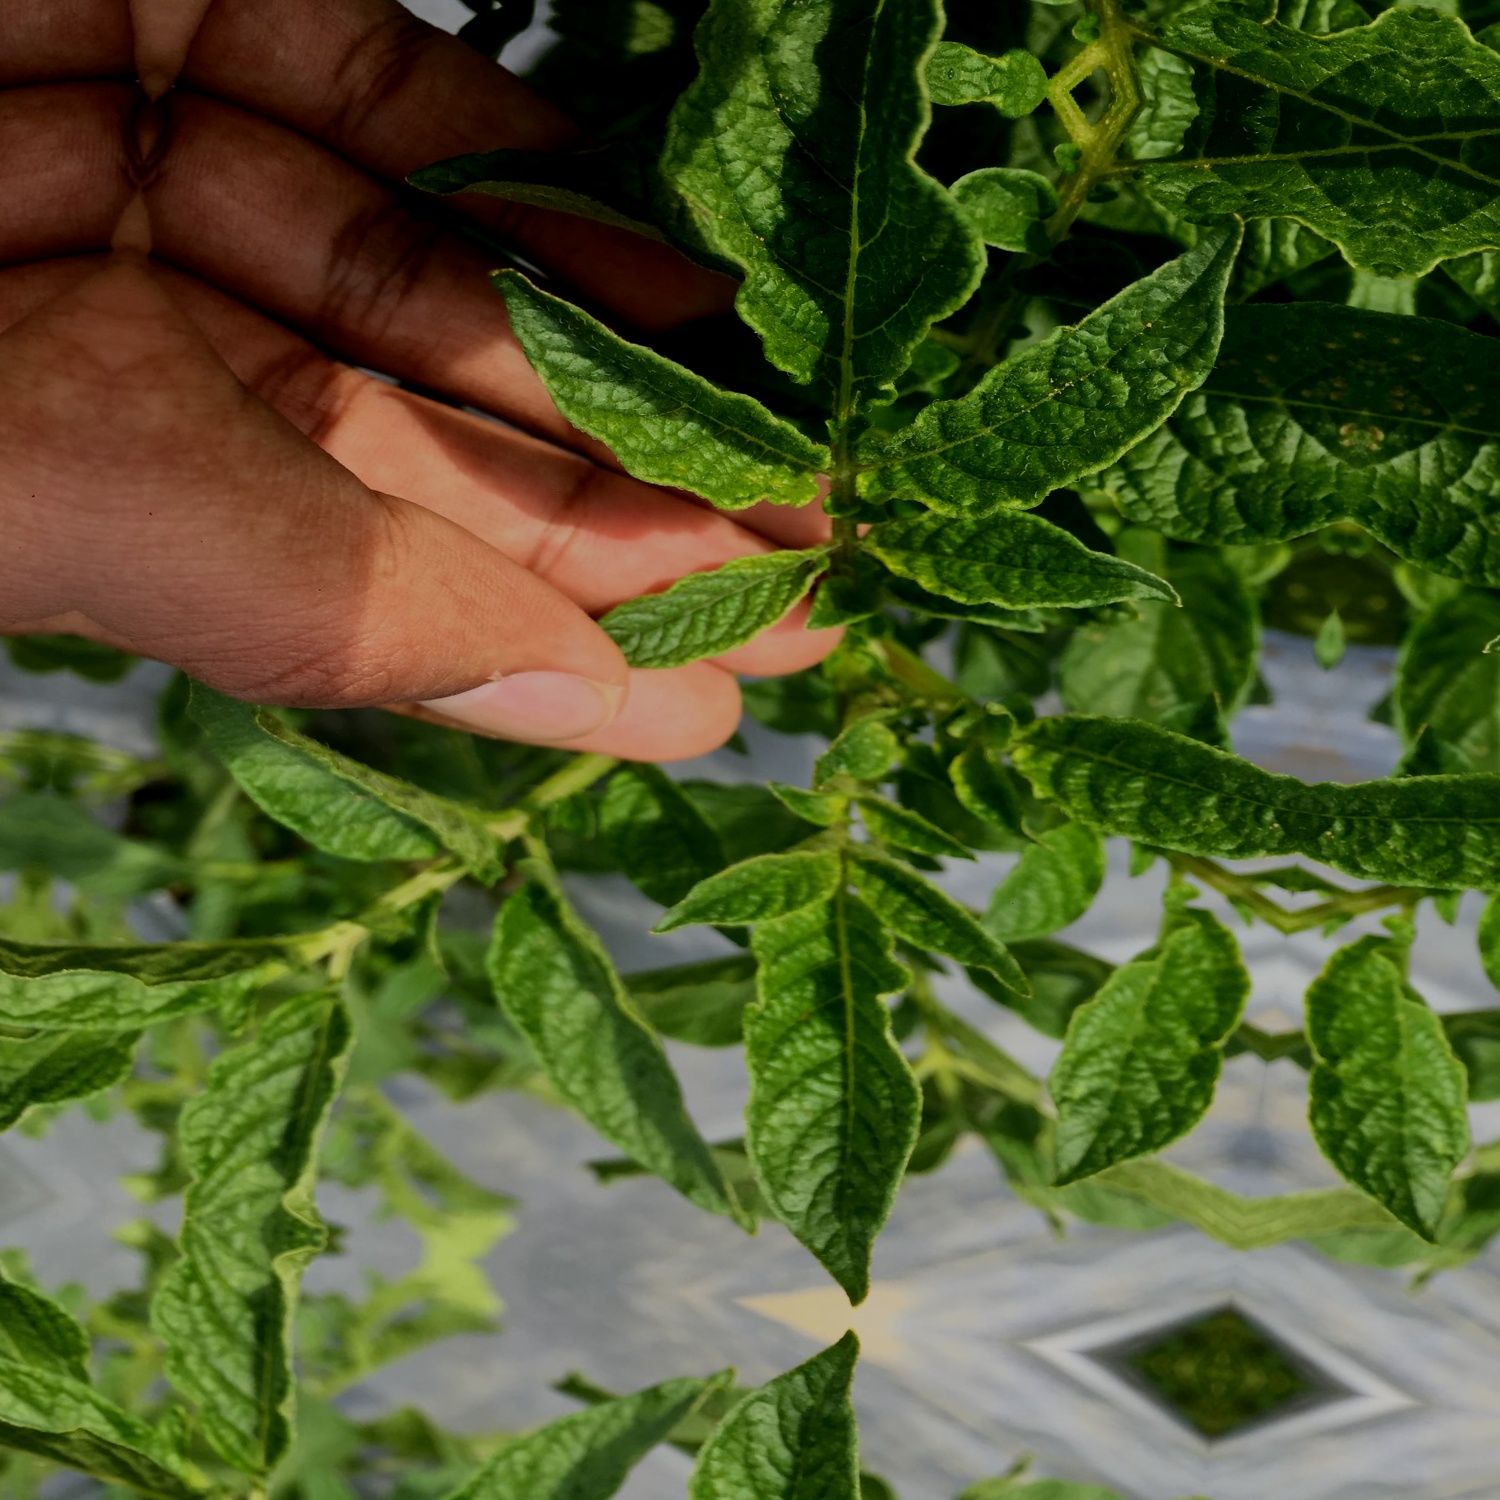
Etiqueta: Virus